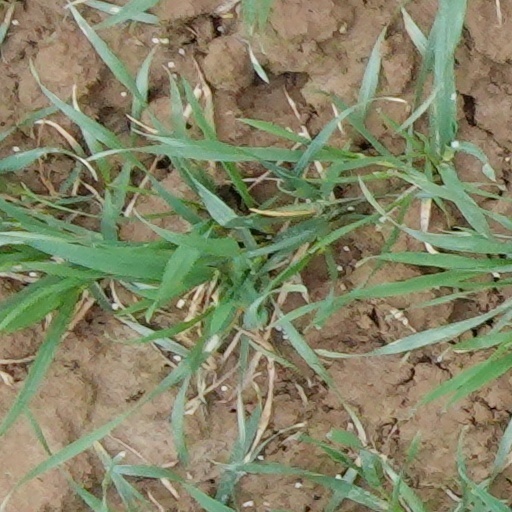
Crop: wheat